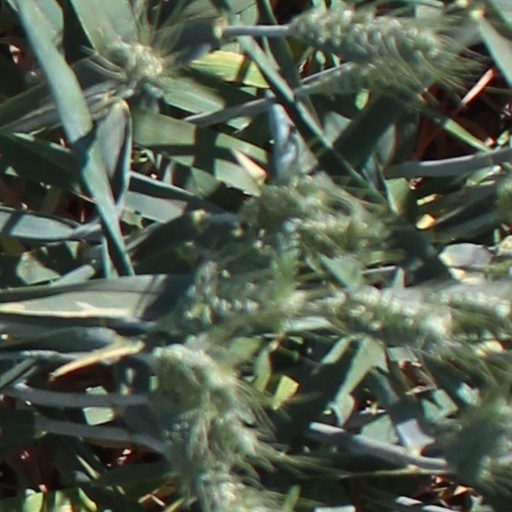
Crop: wheat